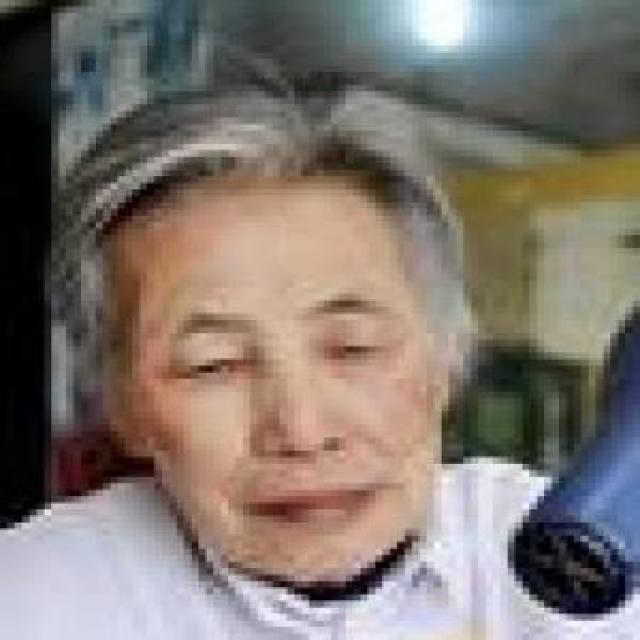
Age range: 65+